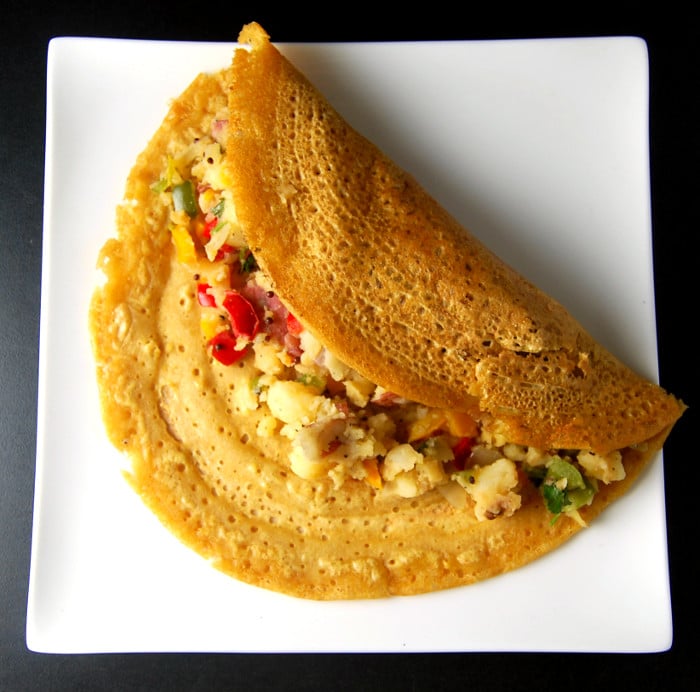
Dish: masala_dosa